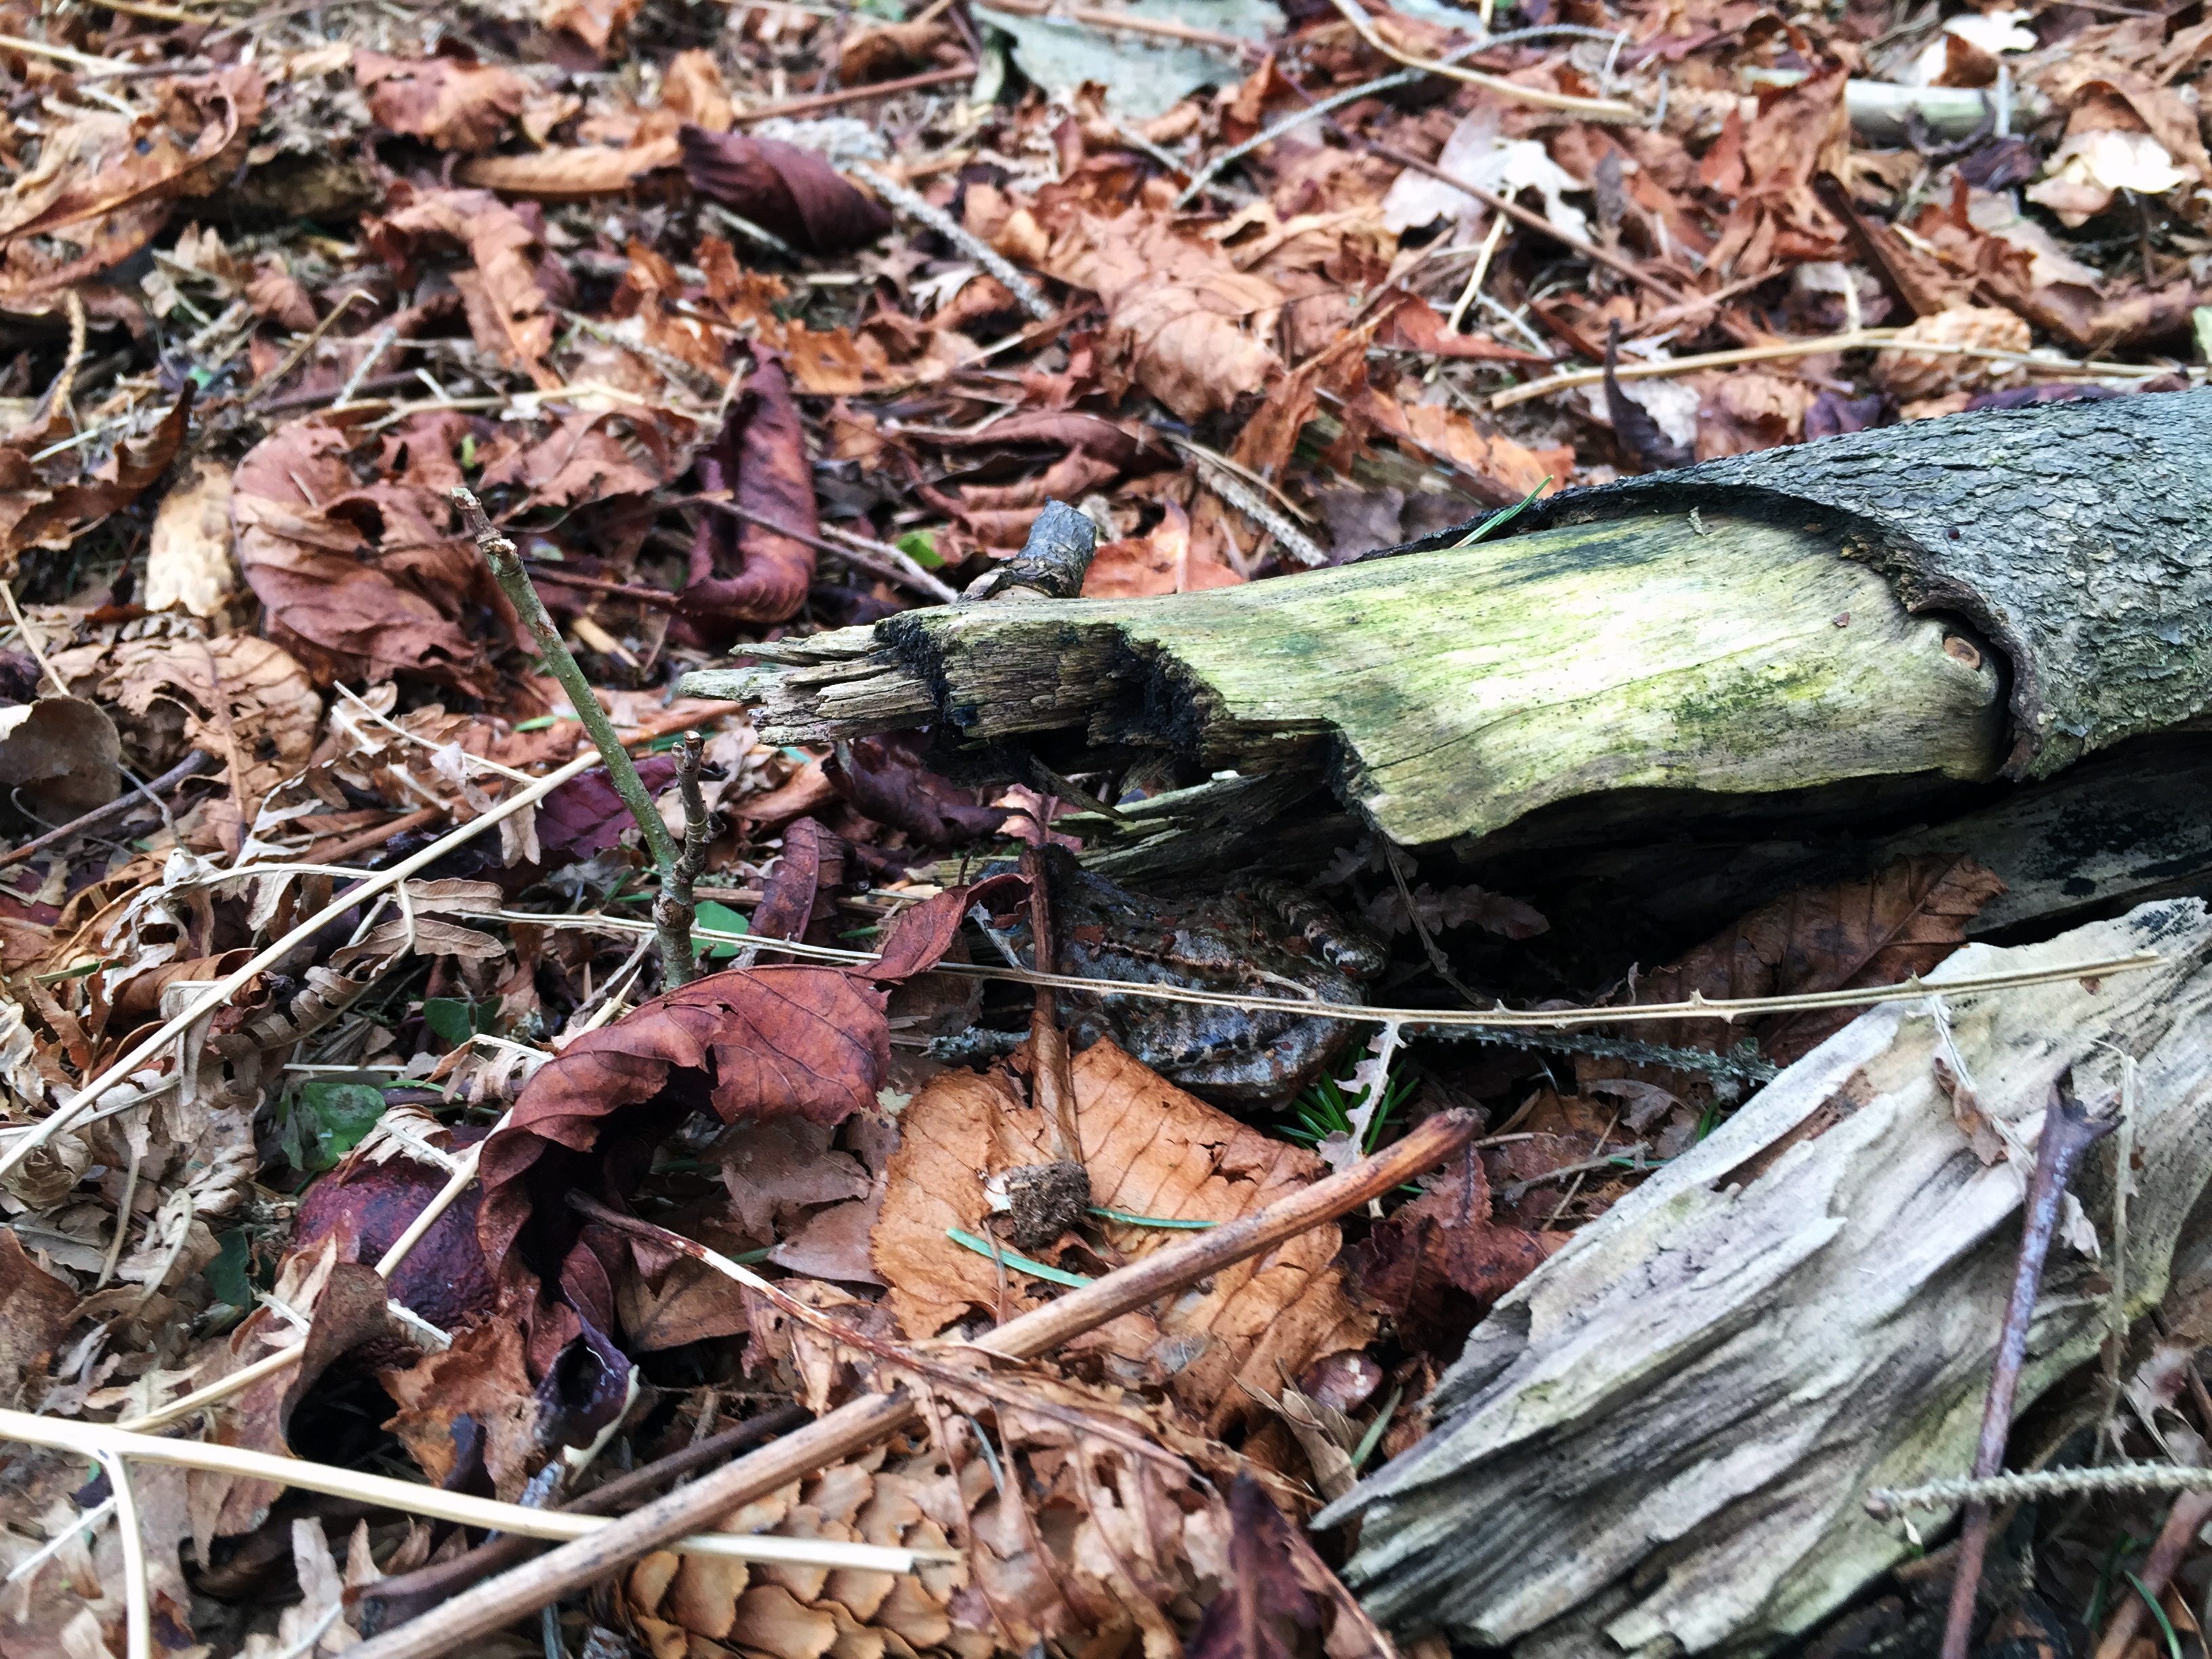
landscape, tree, water, nature, forest, wilderness, plant, wood, sun, leaf, lake, river, moss, green, autumn, soil, frog, moor, animals, litter, waste, woodland, species, beech wood